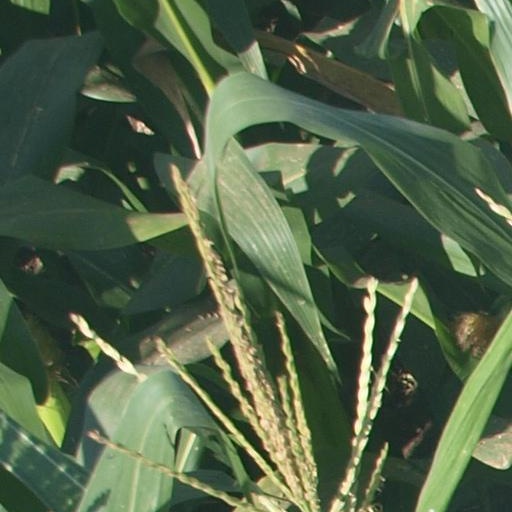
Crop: maize; corn